Yoon Suk Yeol

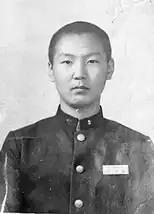
Yoon in 1976 at age 16

Yoon was born in Bomun-dong, Seongbuk District, Seoul, in 1960, and raised in Yeonhui-dong, Seodaemun District. His father, Yoon Ki-jung, was born in Nonsan, and was a professor emeritus of economics at Yonsei University and a full member of the National Academy of Sciences of the Republic of Korea. His mother, Choi Seong-ja, was born in Gangneung, and was a lecturer at Ewha Womans University before leaving the position after getting married.